Eschwege

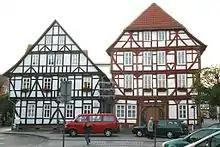
Old Town Hall

Already by the Middle Ages, there were Jews living in Eschwege (first reference in 1301). In the persecution arising in the time of the Black Death, the Jewish community was wiped out. In 1457, a "Judengasse" (“Jews’ Lane”) was mentioned, and from 1507 comes mention of the "vicus iudaicus". The "Judengasse" lay in the town centre between "Kohlenmarkt" and "Neuer Steinweg". In 1580, 30 Jewish inhabitants were counted in town. By the mid 18th century, this had risen to 171 (4.9% of the whole population). The families earned their livelihood at first almost exclusively from livestock trading and goods trading (textiles). In the 19th century, however, many Jewish trading, business and industrial operations arose, which earned great importance to the town's economic life. Even in public life, the Jewish inhabitants readily took part. The community belonged to the Lower Hesse (Kassel) Rabbinate Region, although it had its own district rabbinate. The Jewish population peaked in 1885, when there were 549. As early as 1838, a synagogue had been dedicated. Its interior was utterly destroyed on 8 November 1938, one day before the nationwide Kristallnacht. Since 1954, the former synagogue has served as Eschwege's New Apostolic church.